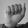
ASL letter: A